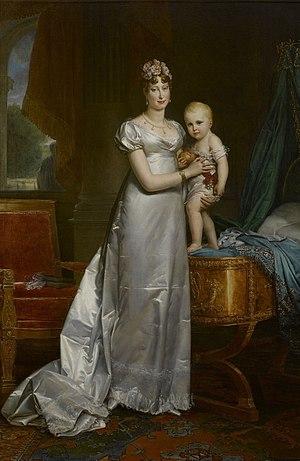
Marie-Louise Léopoldine Françoise Thérèse Josèphe Lucie de Habsbourg-Lorraine, archiduchesse d'Autriche, princesse de Hongrie et de Bohême, née le 12 décembre 1791 à Vienne et morte le 17 décembre 1847 à Parme, est impératrice des Français de 1810 à 1814, puis duchesse de Parme, Plaisance et Guastalla jusqu'en 1847.